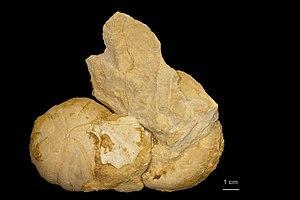
Stratigraphie: Série: Crétacé sup, Étage: Maastrichtien. Taxinomie: Embranchement: Echinodermata, Classe: Echinoidea, Ordre: Holasteroida, Famille: Hemipneustidae. Lieux de découverte: Larcan, Haute-Garonne, France Museum of Toulouse
Larcan est une commune française située dans le département de la Haute-Garonne, en région Occitanie.
« Red sea urchin 'almost immortal' », BBC News, ‎ 24 novembre 2003
Les Hemipneustes constituent un genre éteint d'oursins irréguliers de la famille des Hemipneustidae.